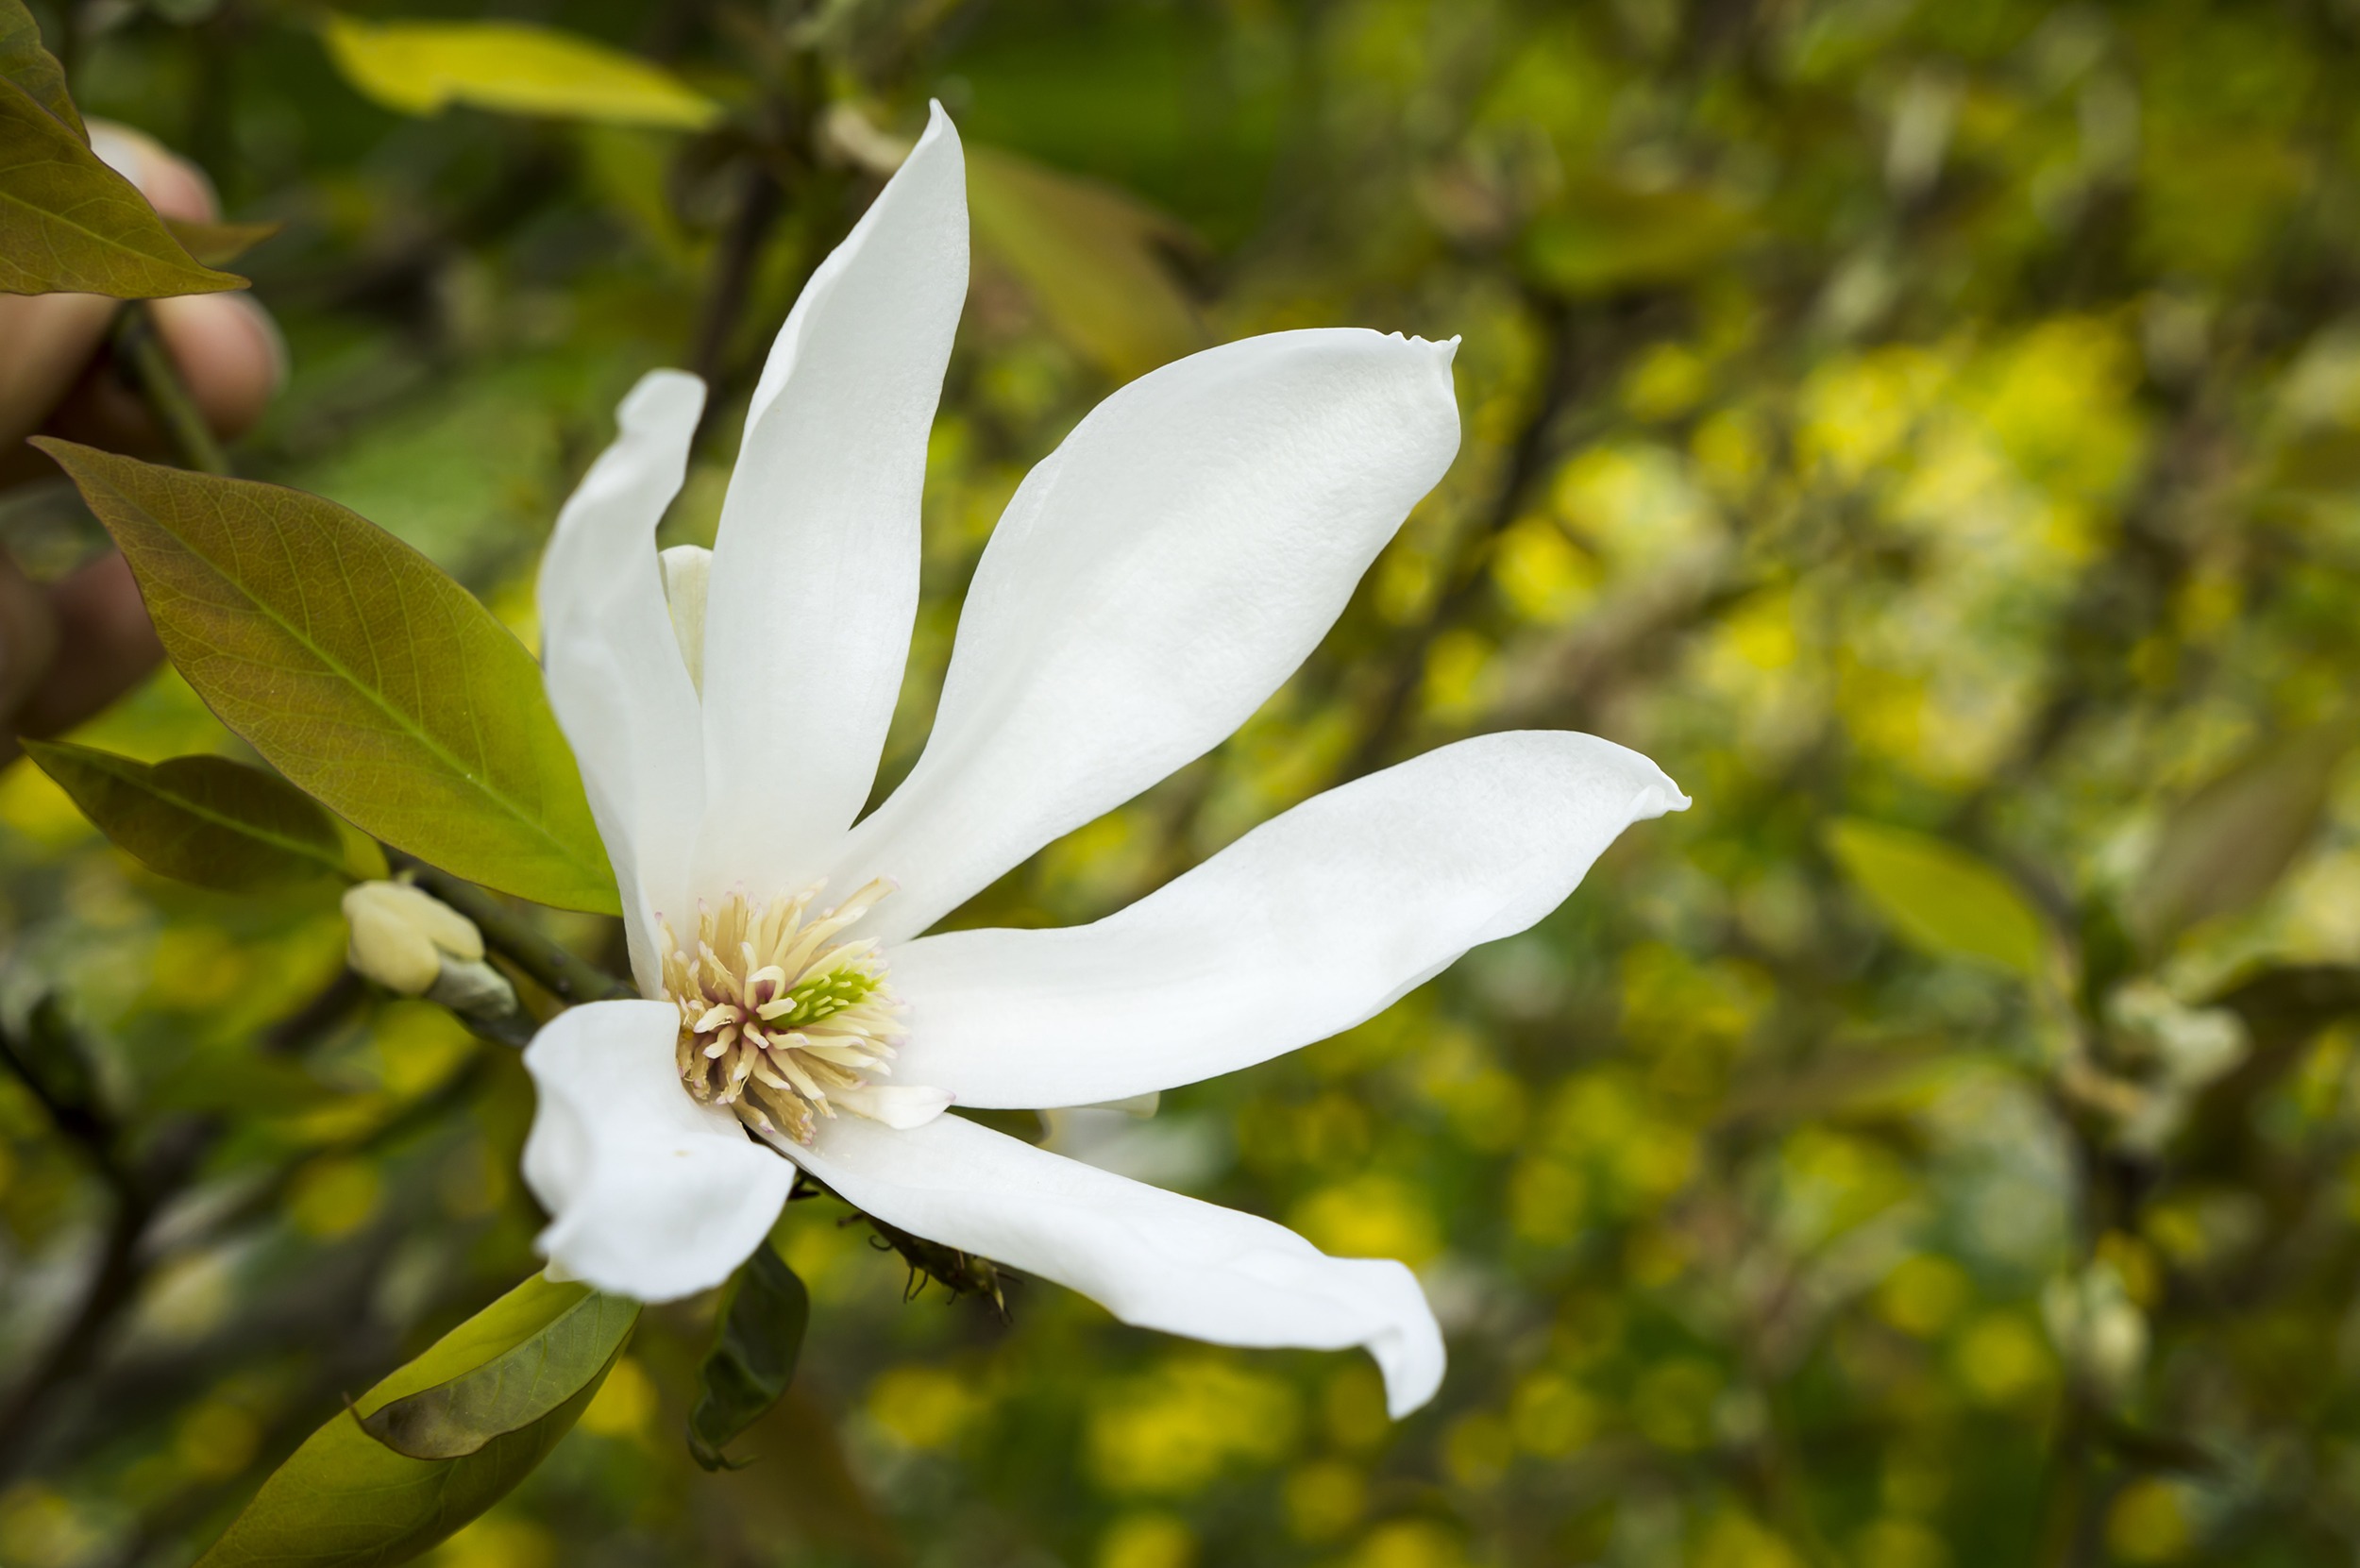
tree, nature, branch, blossom, plant, white, sunlight, leaf, flower, petal, spring, green, macro, botany, flora, white flower, wildflower, flowers, shrub, magnolia, mainau, macro photography, lake constance, jasmine, flowering plant, mainau island, woody plant, land plant